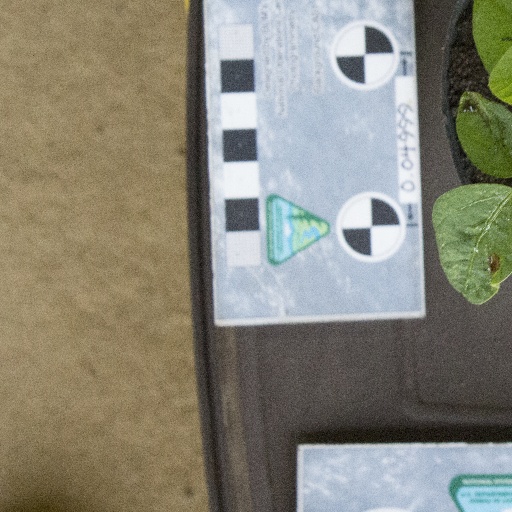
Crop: soybean